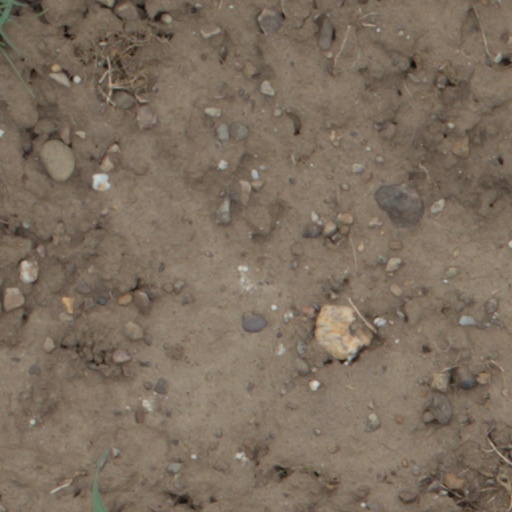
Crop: wheat